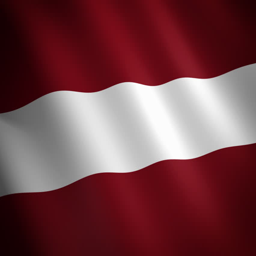
looping flag waving in the wind